Henry de Vilmorin

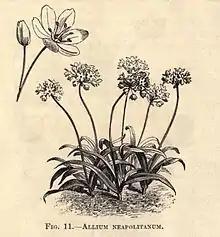

The Vilmorin seed company was established by Henry's ancestors Philippe Victoire de Vilmorin (1746-1804) and Pierre Andrieux (1713–1780), chief seed supplier and botanist (botaniste du roi) to King Louis XV, revived an old seed-growing firm and named it Vilmorin-Andrieux in 1774. Henry was the son of Pierre François "Louis" Lévêque de Vilmorin (1816-1860) and Elisa Bailly (1826-1868). Henry headed the family firm from 1866 to 1899 and was more interested in the business and economics than his father who had interests in theoretical genetics. Unlike his father, Henry believed in the transmission of acquired characters. Henry was the first to hybridise wheat. As a result, he introduced 18 strains of high-yield wheat while continuing his father’s work on the breeding of sugar beets, and publishing "Les meilleurs blés" ('The Best Wheat') in 1880 with descriptions of the best winter and spring wheat varieties and their cultivation. This was followed by a supplement published by "Vilmorin-Andrieux et Cie" in 1909. He also produced a small book "Flowers of the French Riviera" and a number of catalogues of domesticated plants.